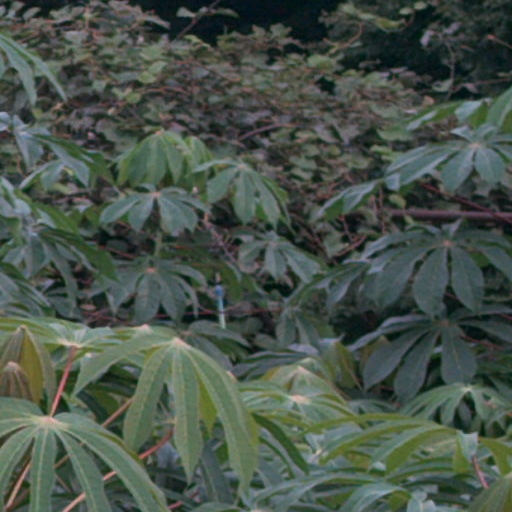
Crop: cassava